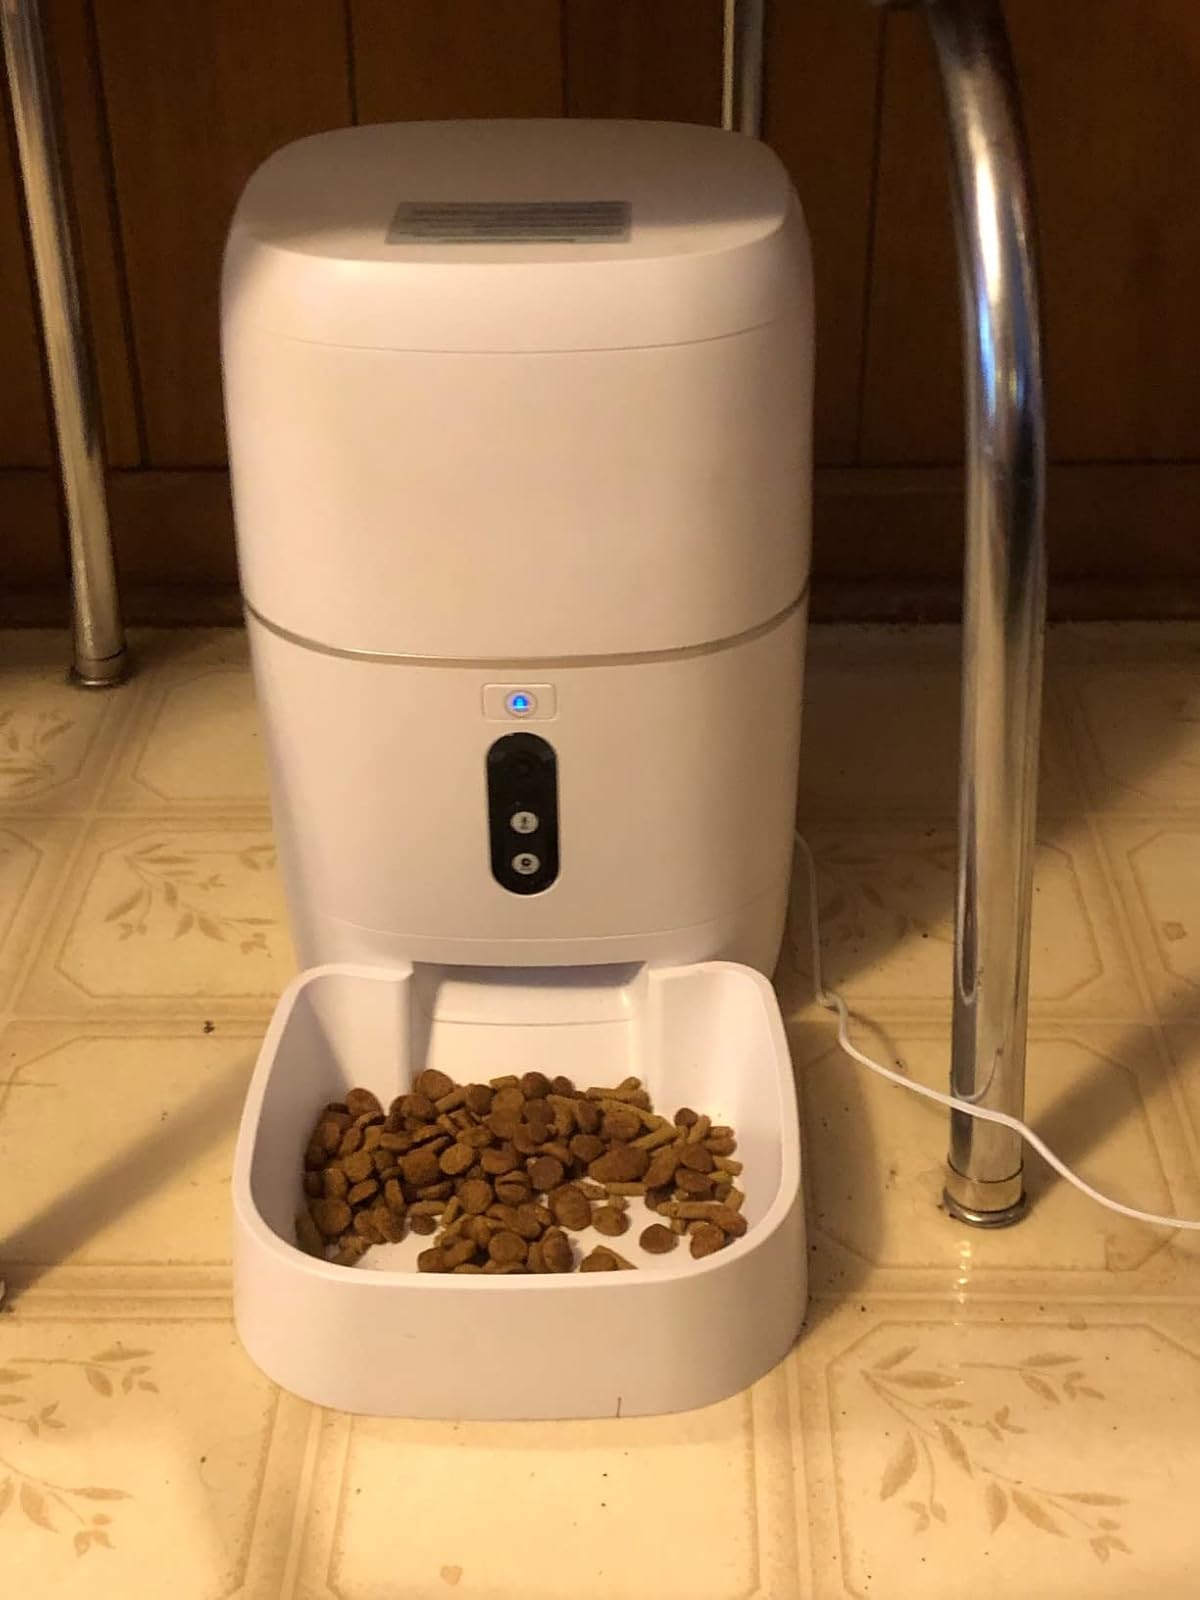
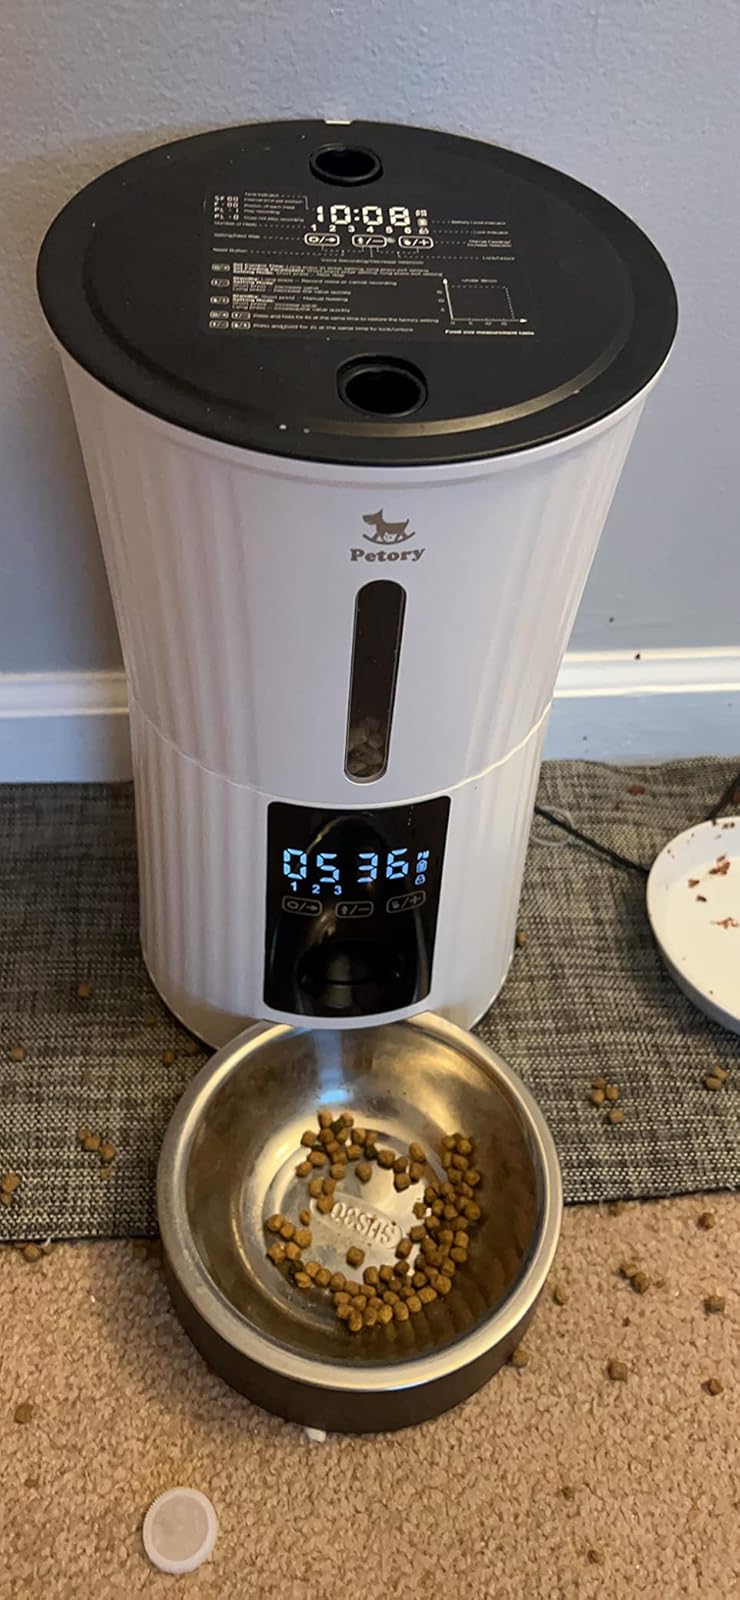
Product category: items_feeder
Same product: no